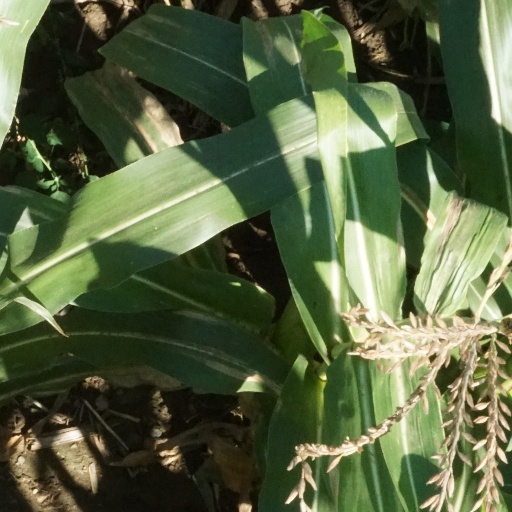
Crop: maize; corn